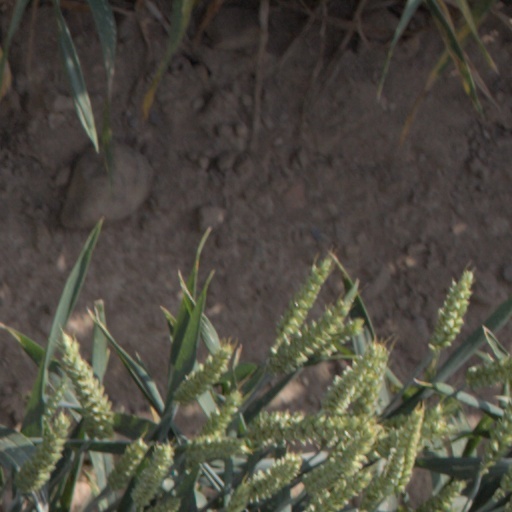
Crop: wheat